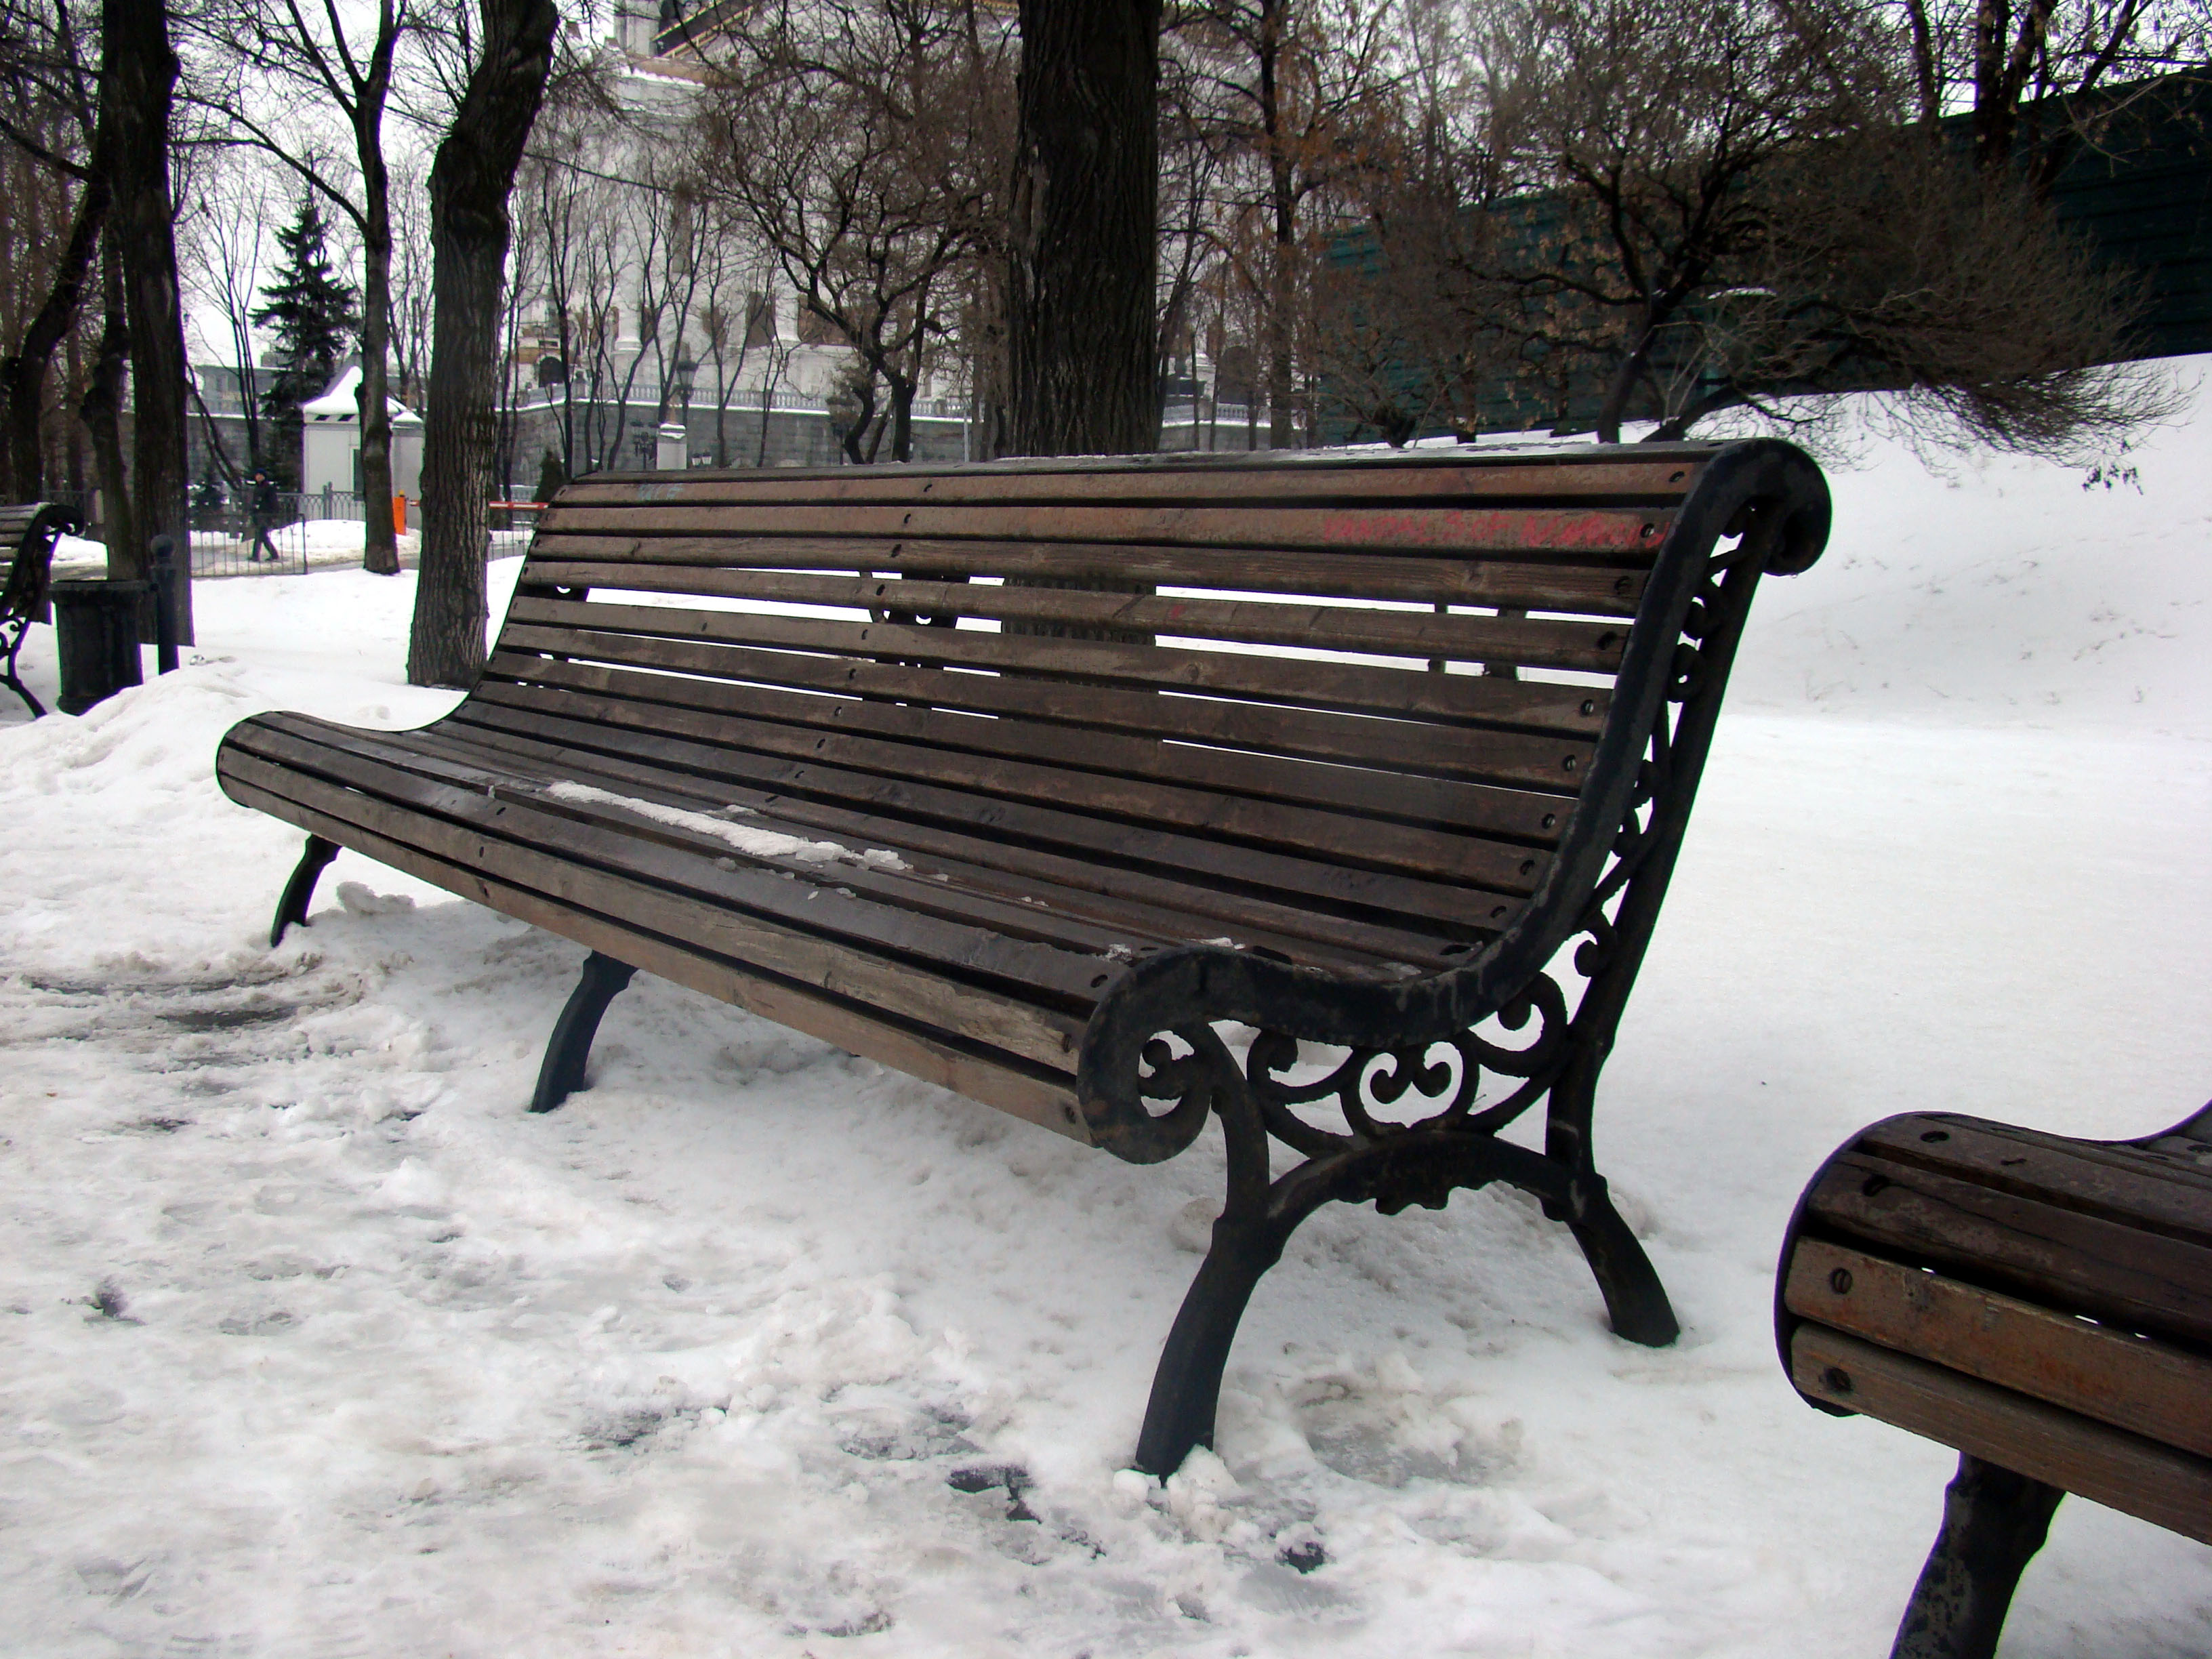
snow, bench, furniture, sony, moscow, dsc, h9, dsch9, studio couch